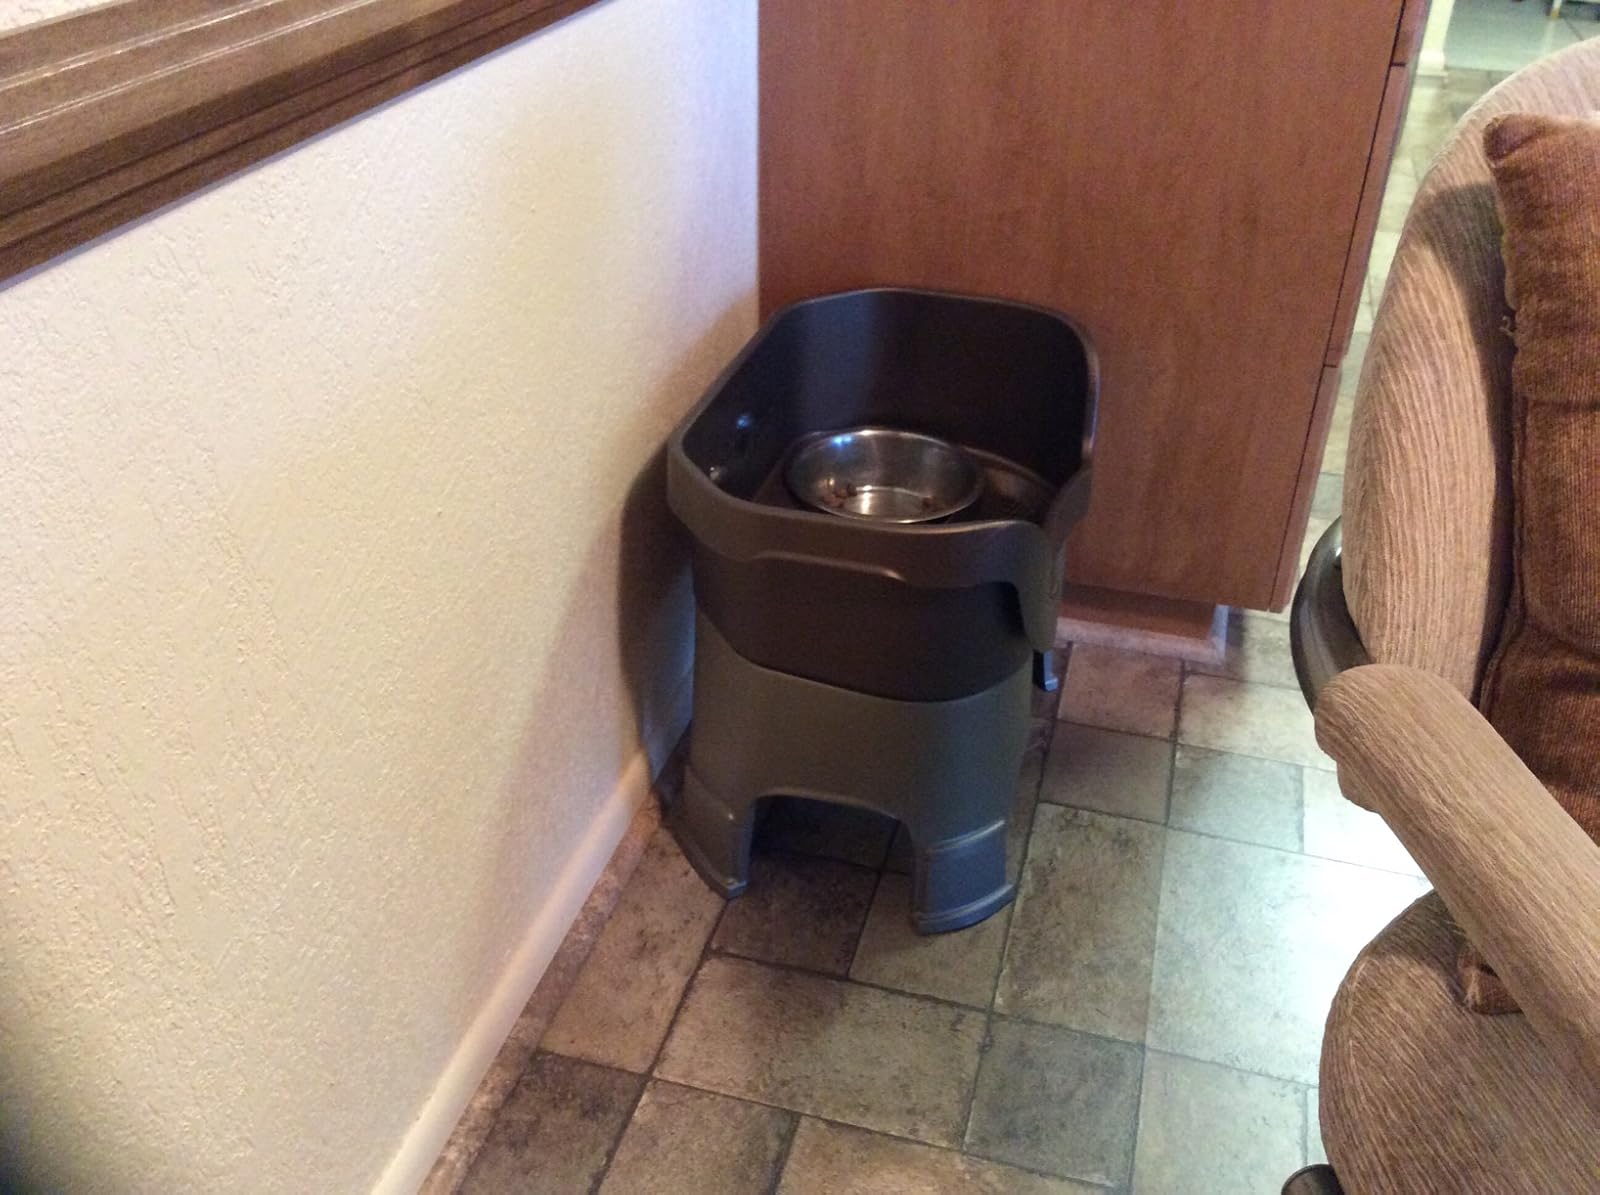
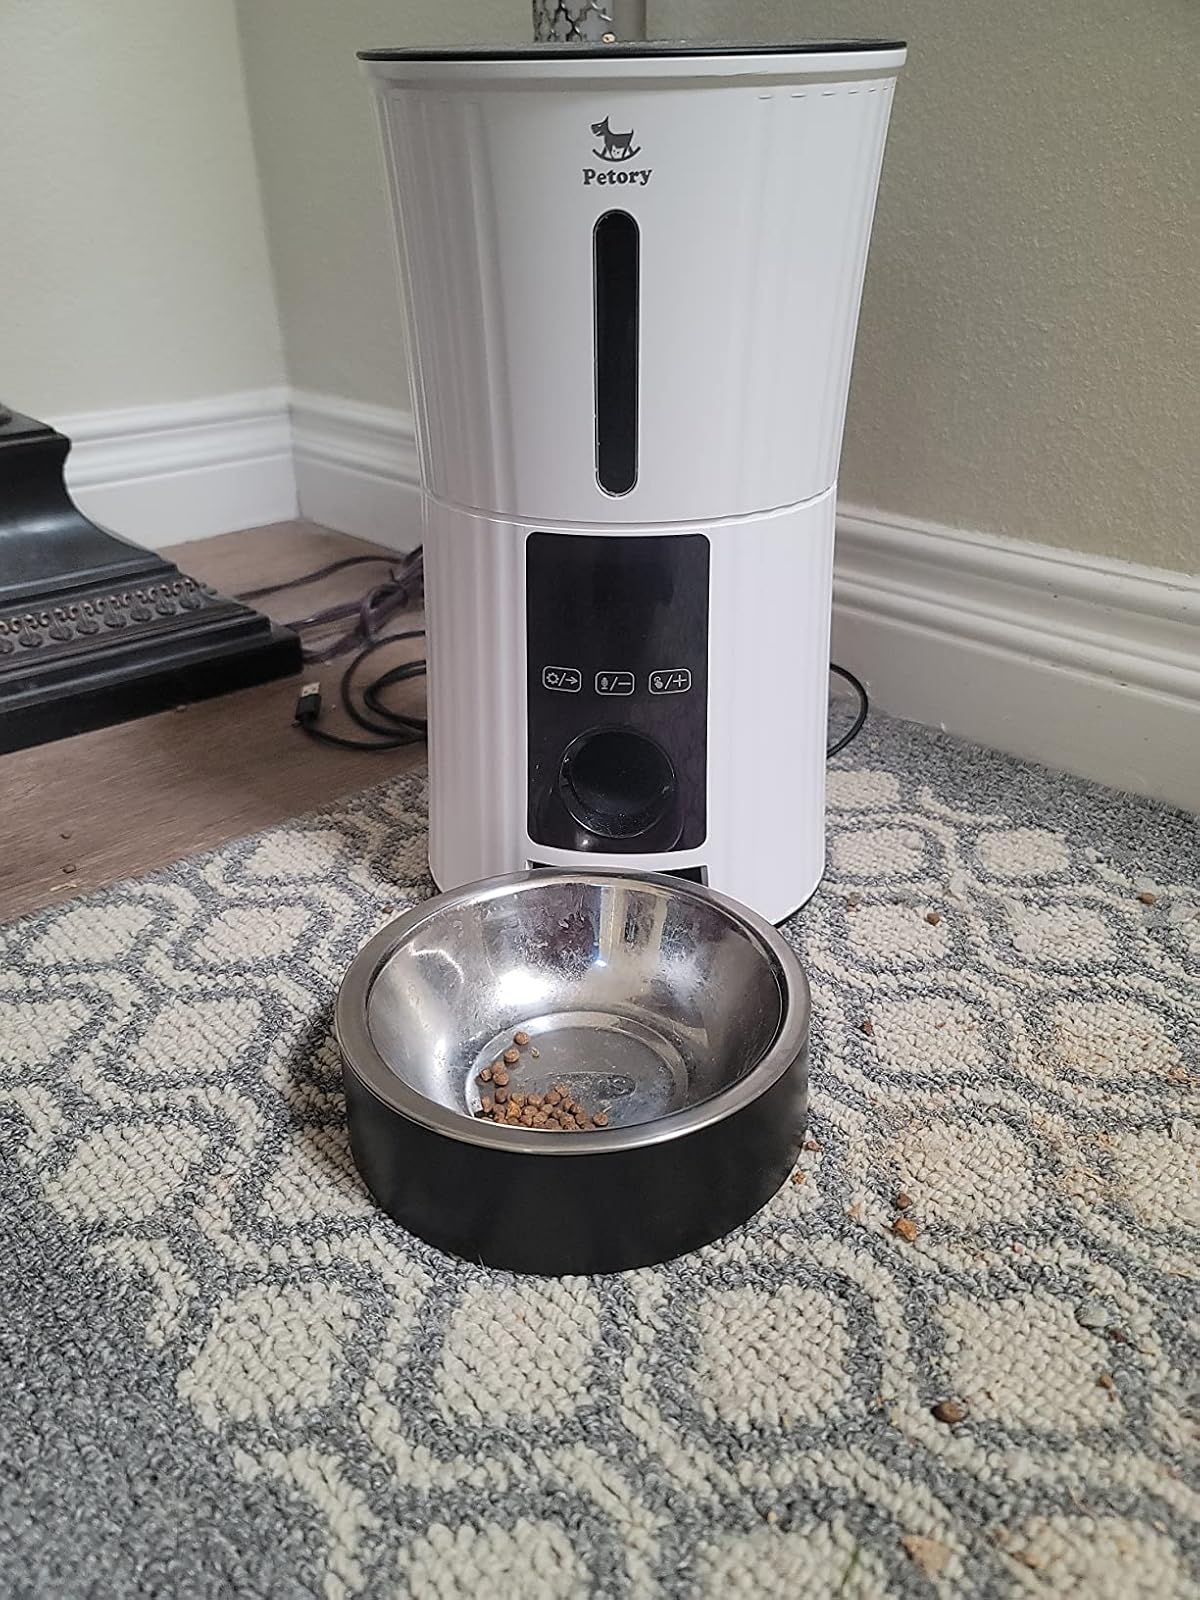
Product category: items_feeder
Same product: no